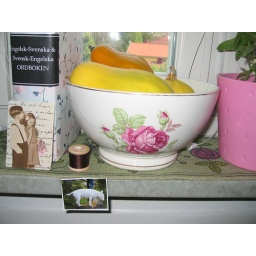
My rose bowl standing in the window infront of my desk.